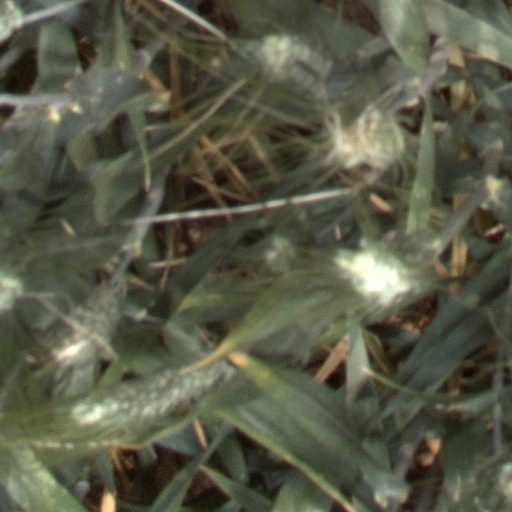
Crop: wheat